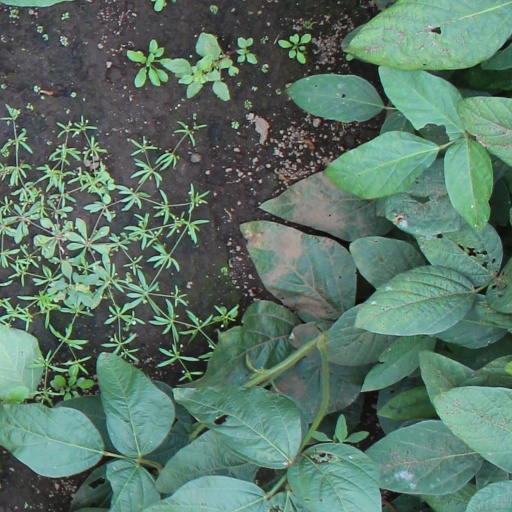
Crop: soybean